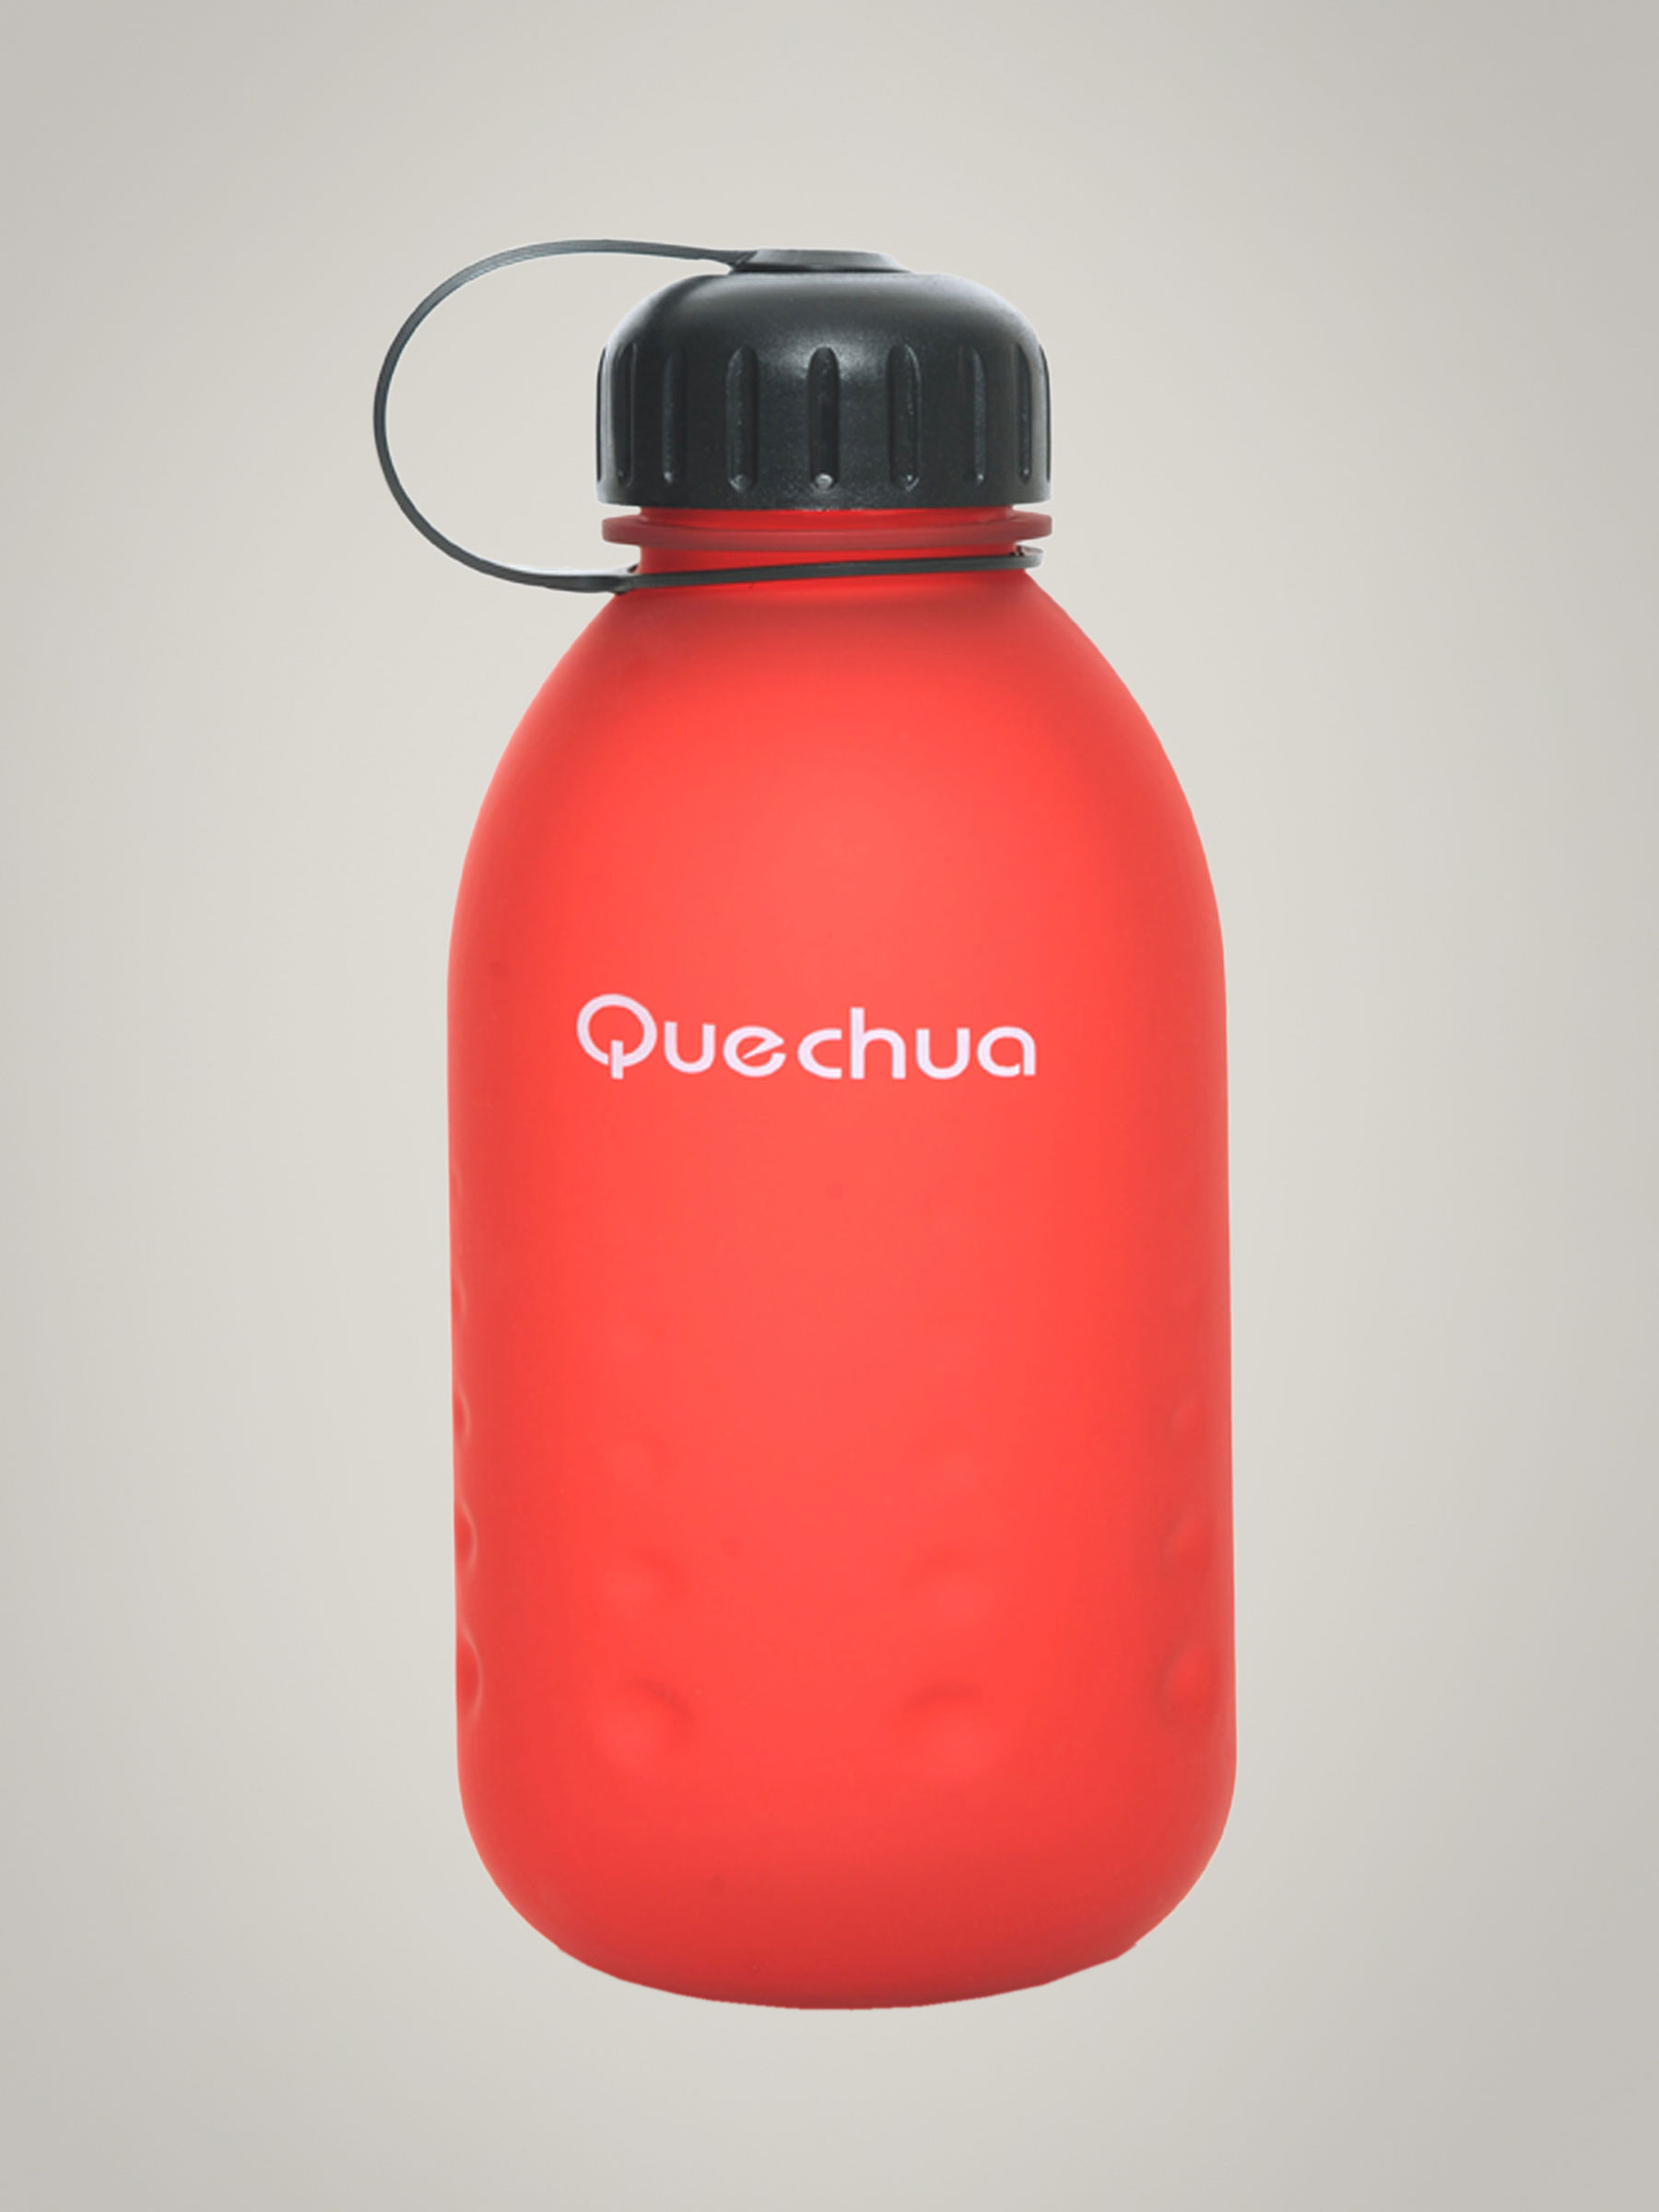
Quechua Red Sipper
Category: Accessories / Water Bottle / Water Bottle
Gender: Unisex
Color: Purple
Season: Fall 2010
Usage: Sports